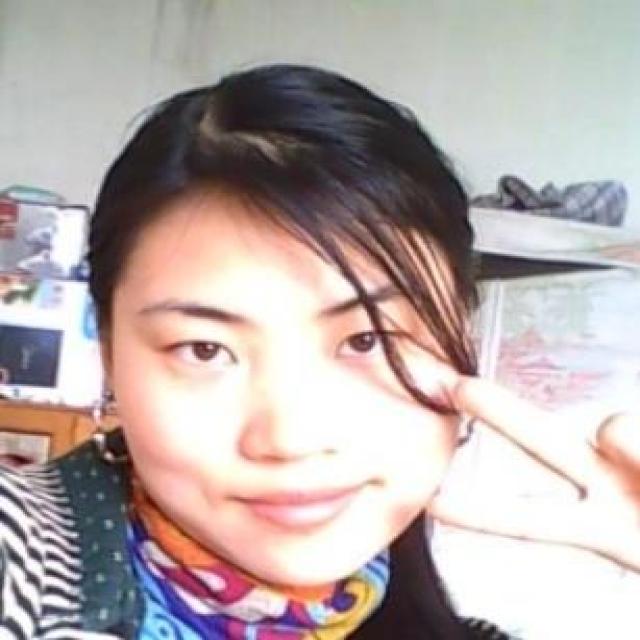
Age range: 21-44